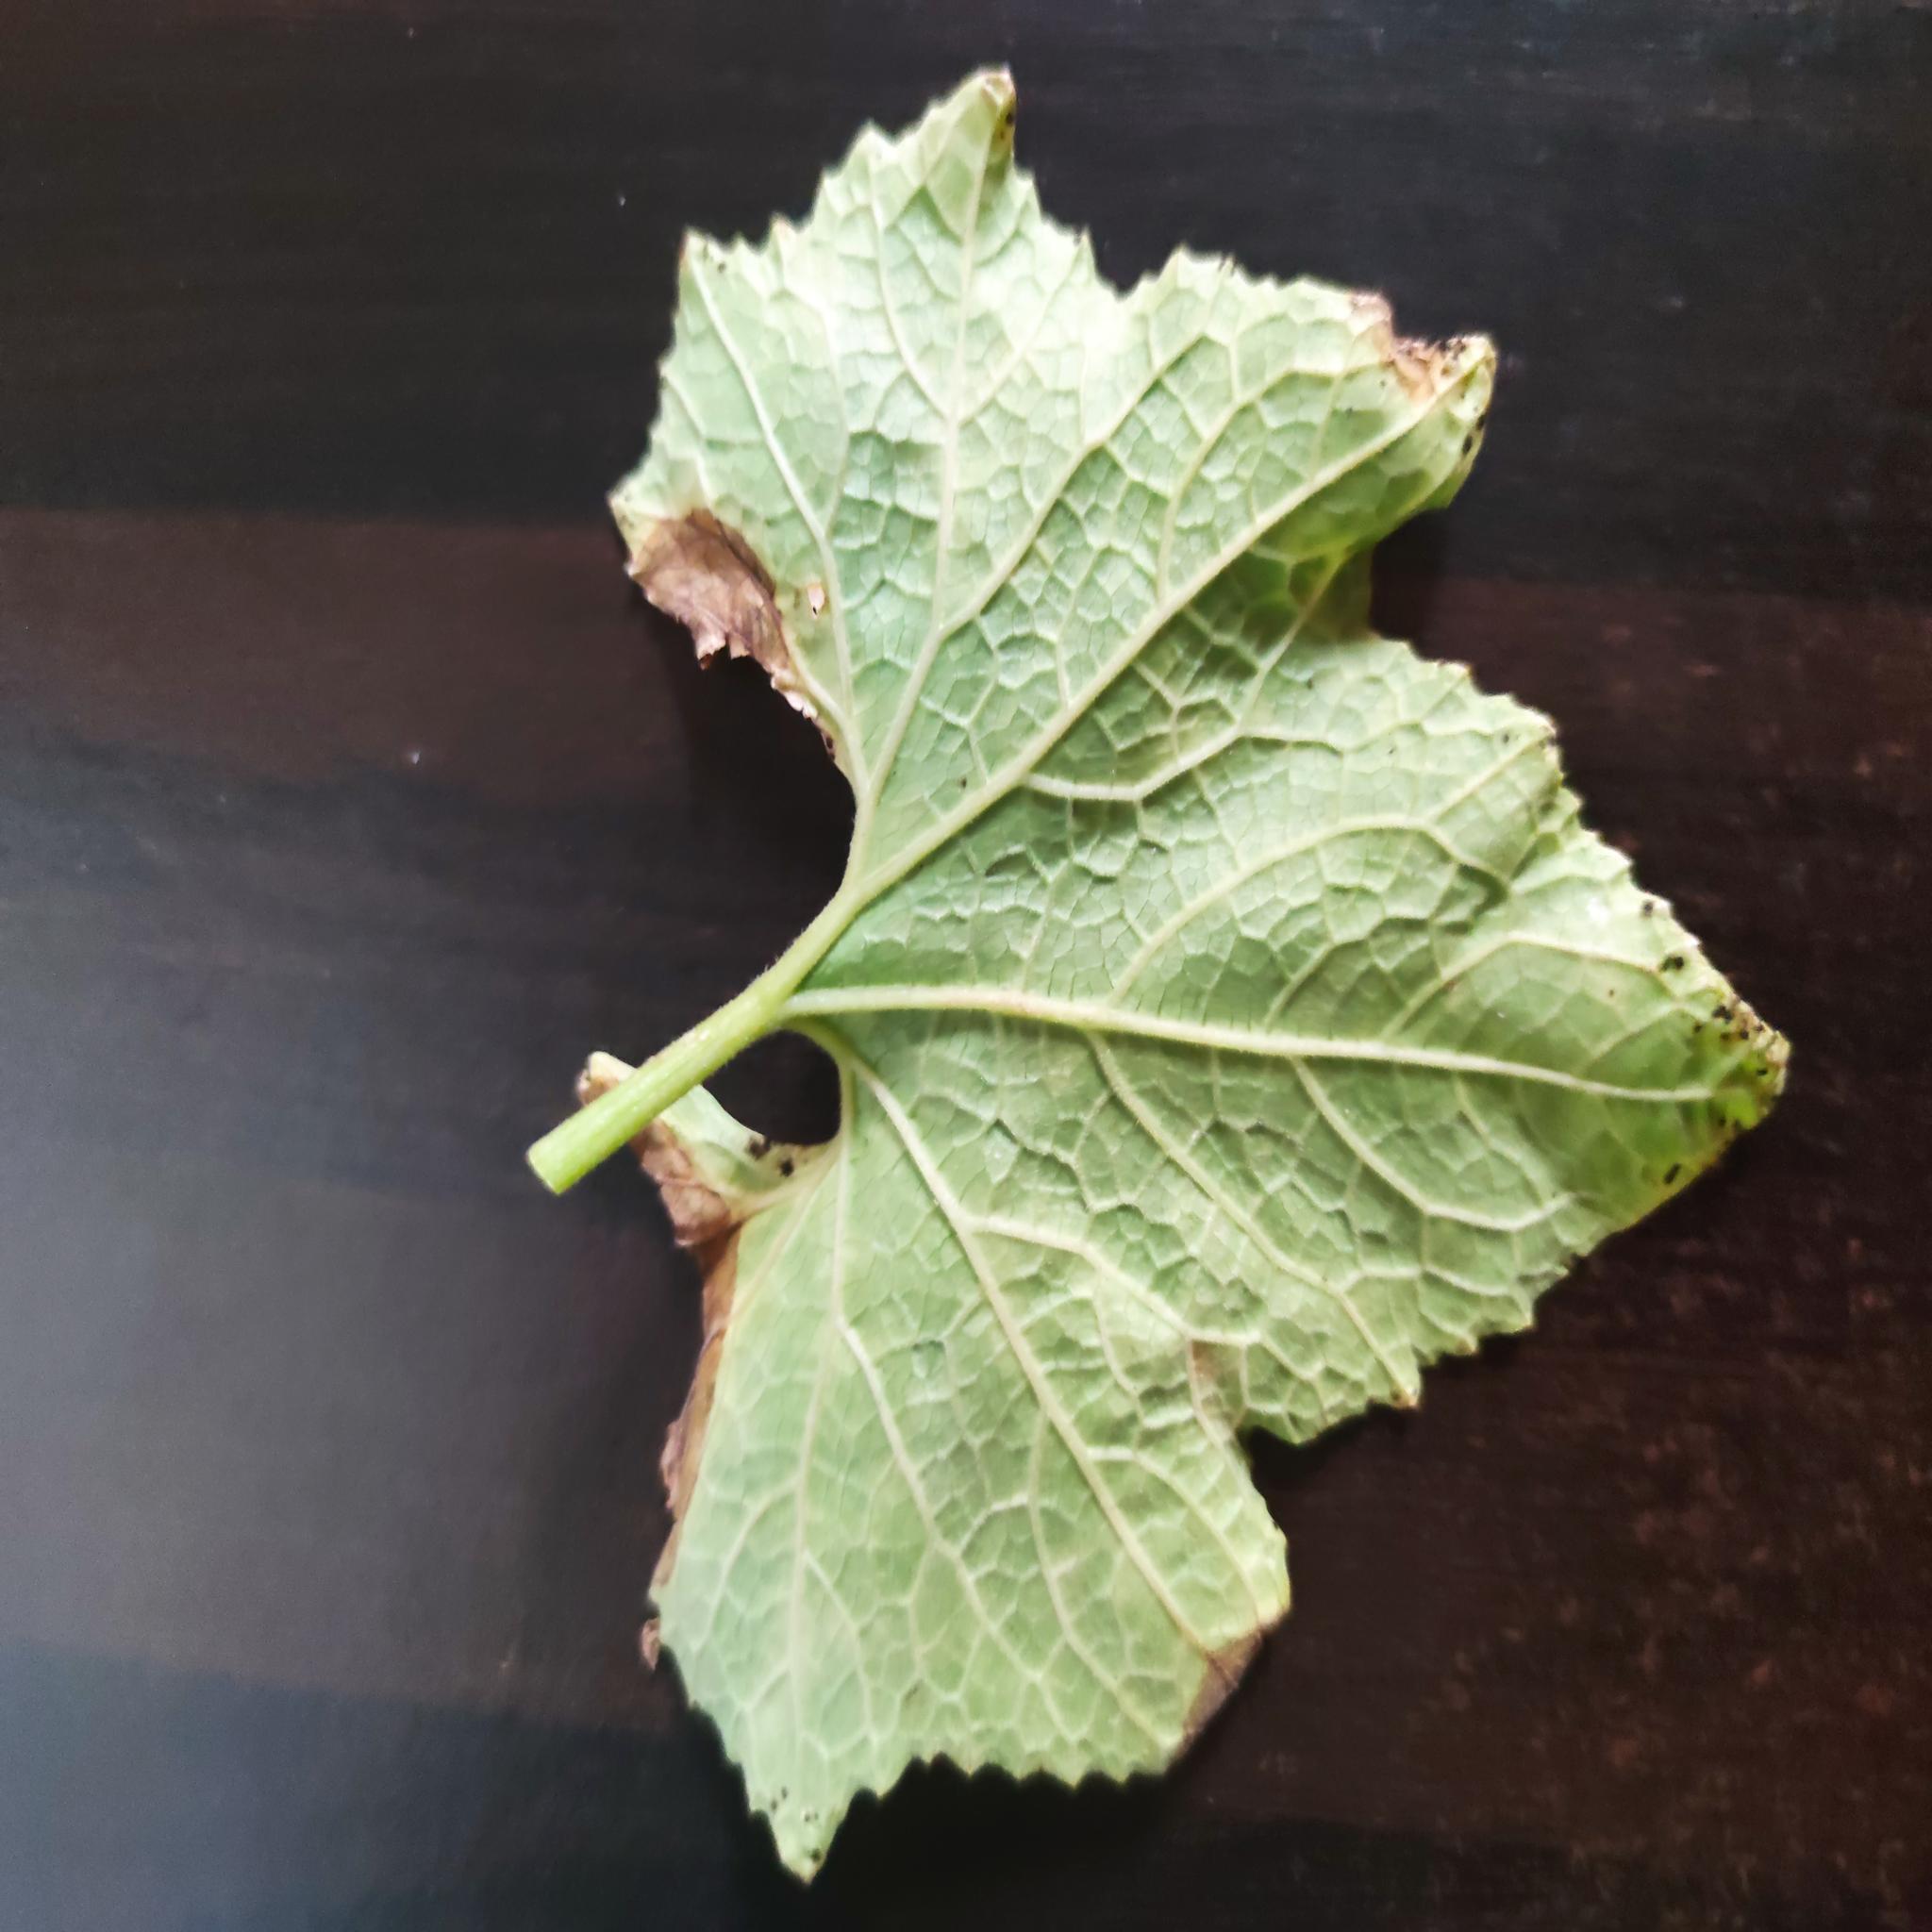
Label: Downy mildew